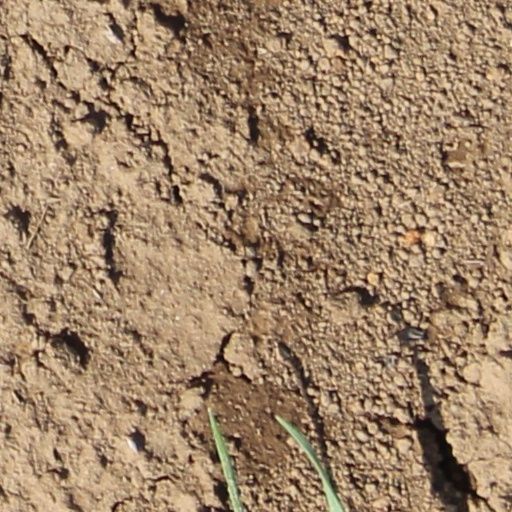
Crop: wheat